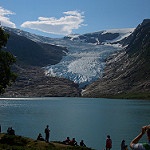
Label: glacier